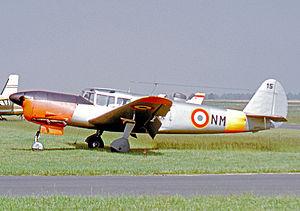
Le Nord 1100 Noralpha est la version française du Messerschmitt Bf 208, construite dans l’après-guerre par Nord-Aviation.